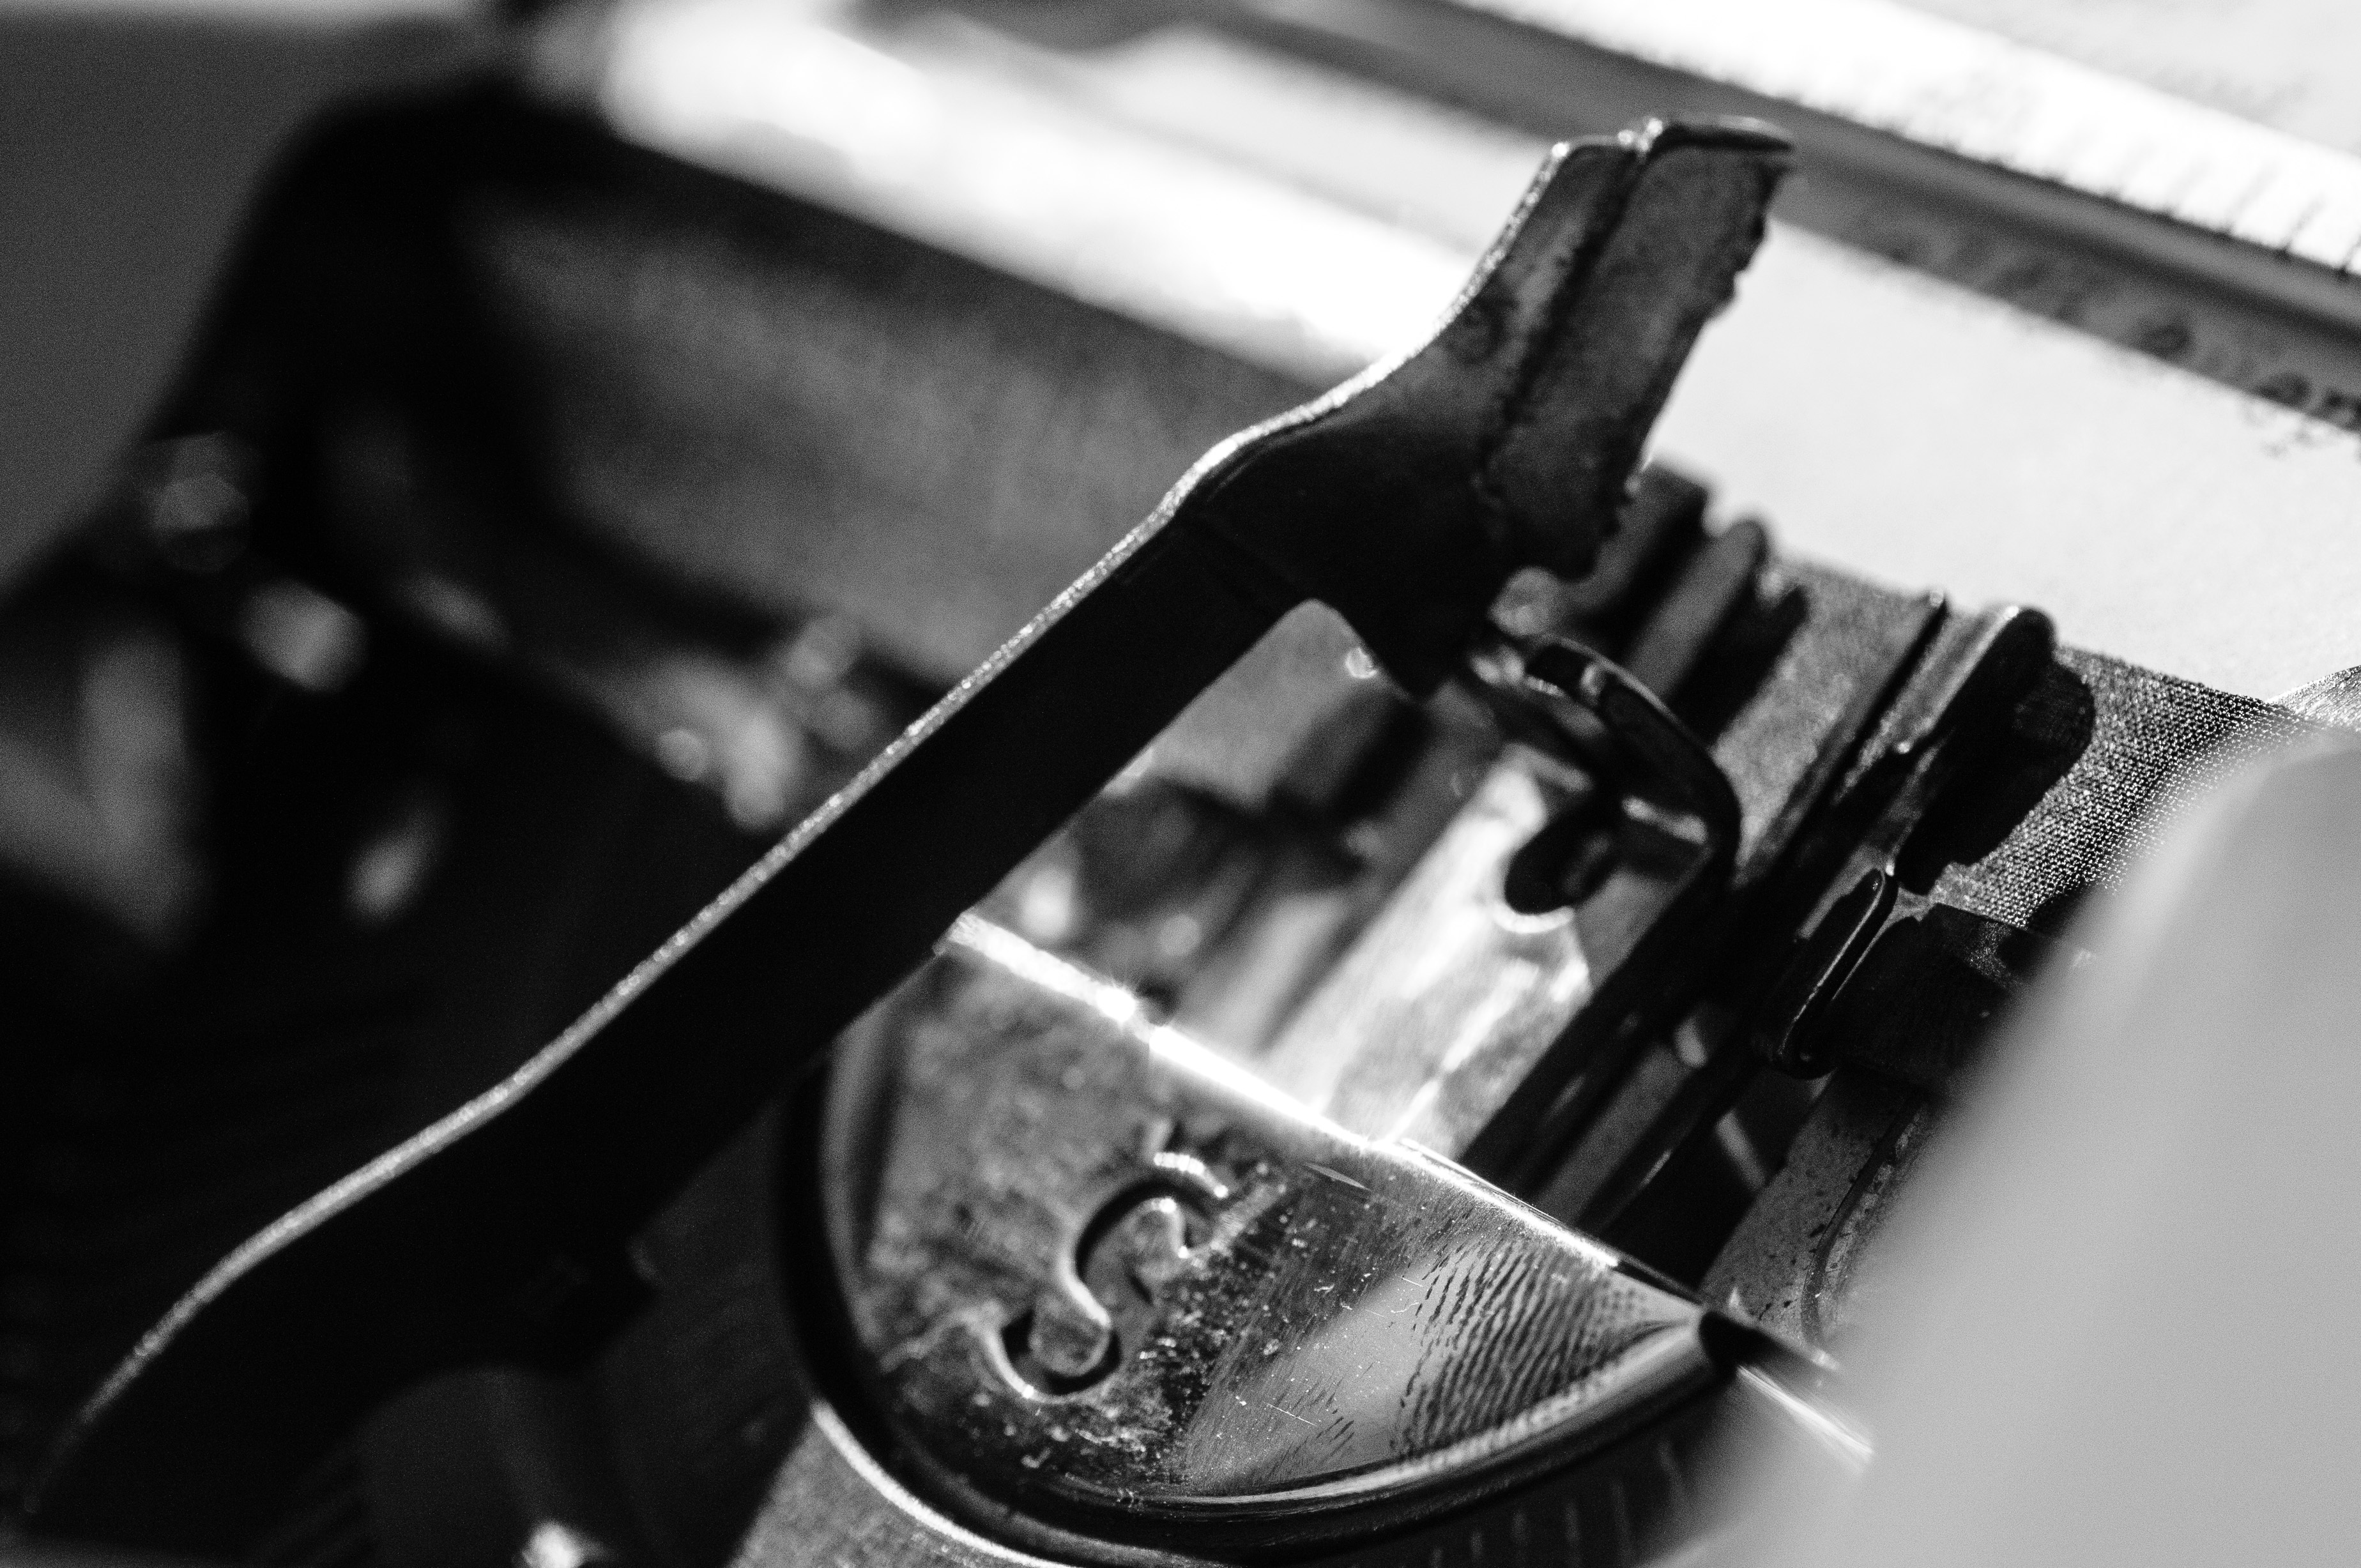
black and white, technology, white, photography, typewriter, black, monochrome, black white, close up, details, letters, mechanically, firearm, types, monochrome photography